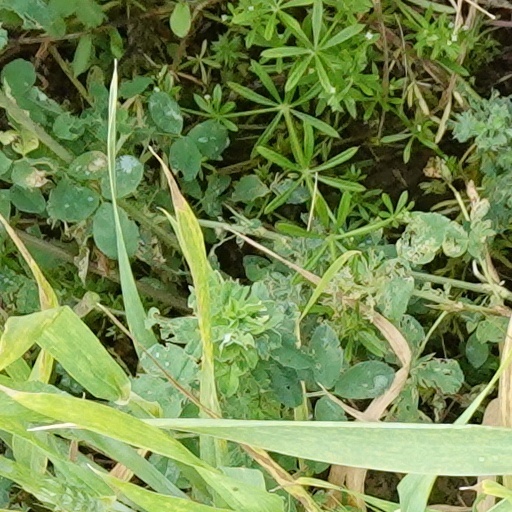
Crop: wheat